Fernando Larraín

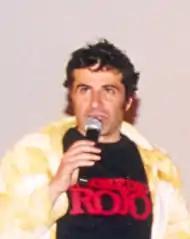
Larraín in 2004

Fernando José Larraín de Toro (born September 21, 1962 in Santiago) is a Chilean comedian and film/television actor. He is of Basque descent.